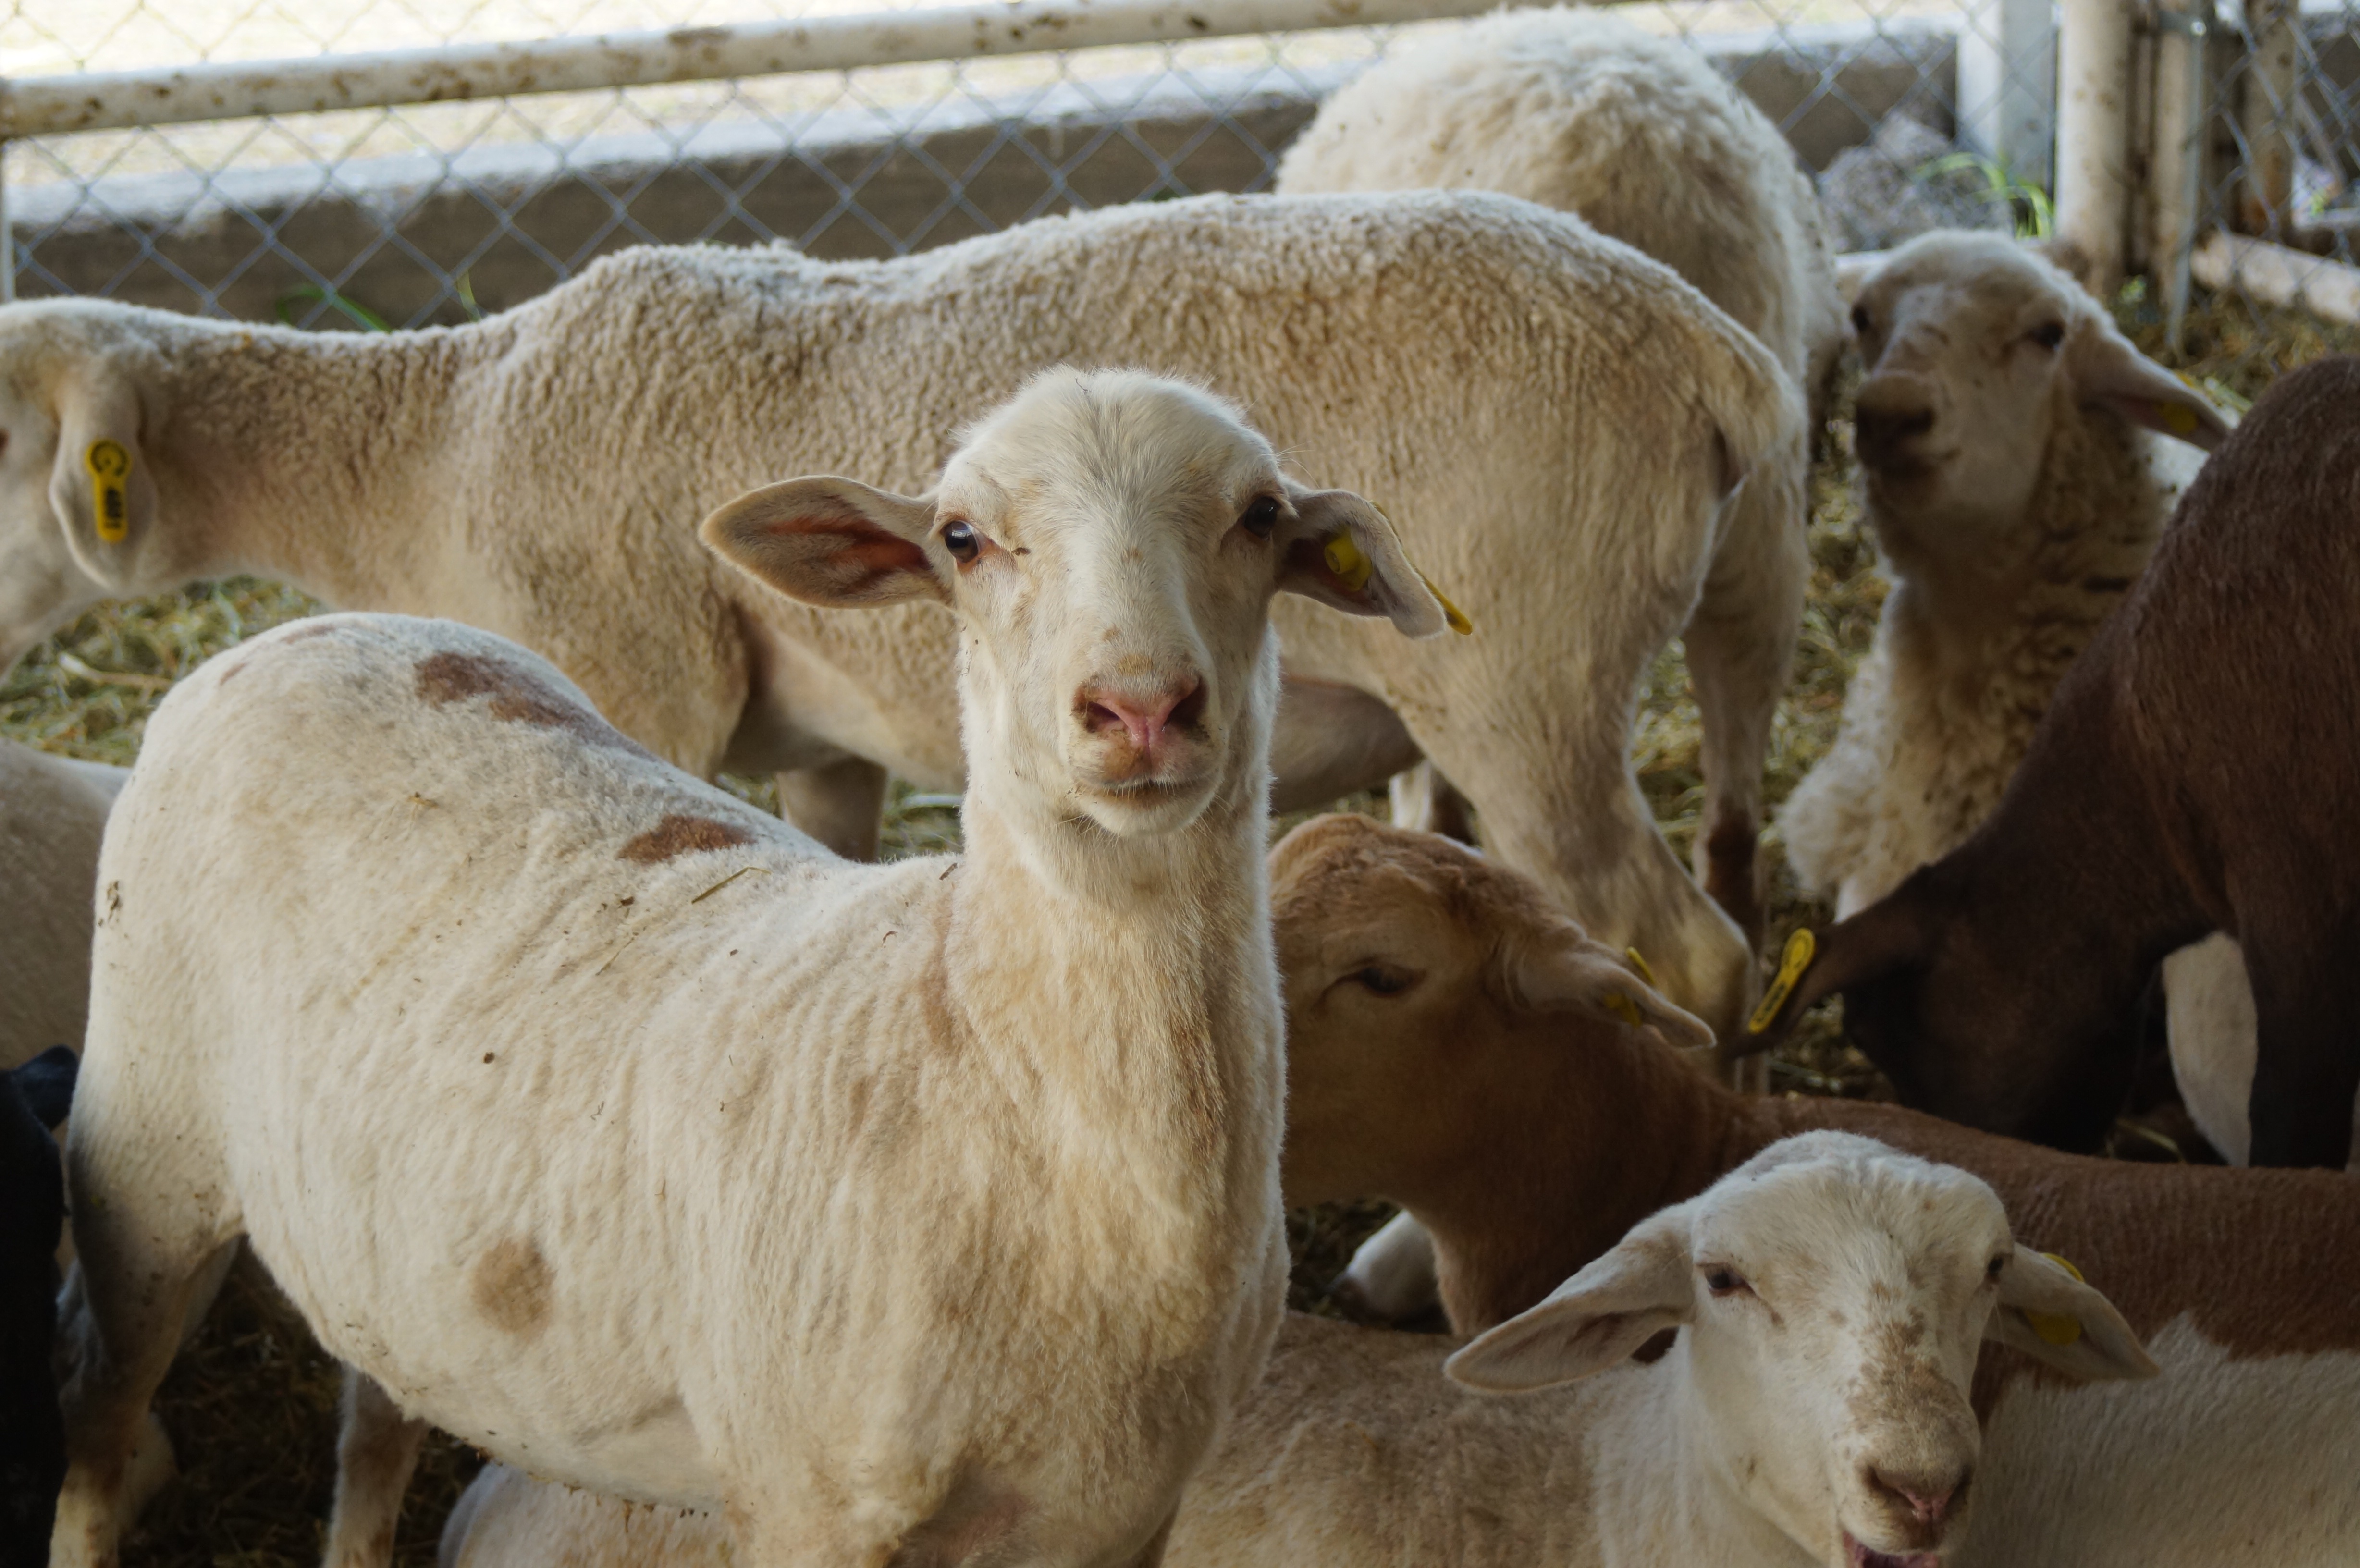
goat, herd, pasture, sheep, mammal, fauna, goats, mexico, animals, vertebrate, sheeps, borrego, cow goat family